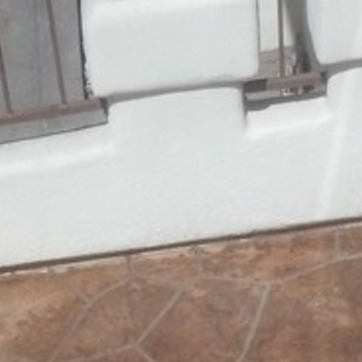
Material: stone